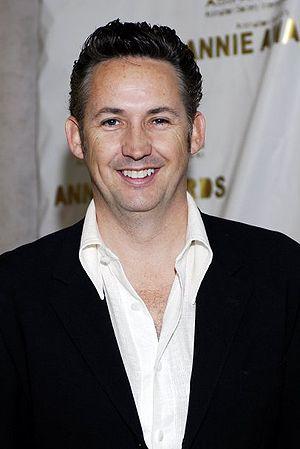
Harland Williams est un acteur, scénariste et réalisateur canadien né le 14 novembre 1962 à Toronto.